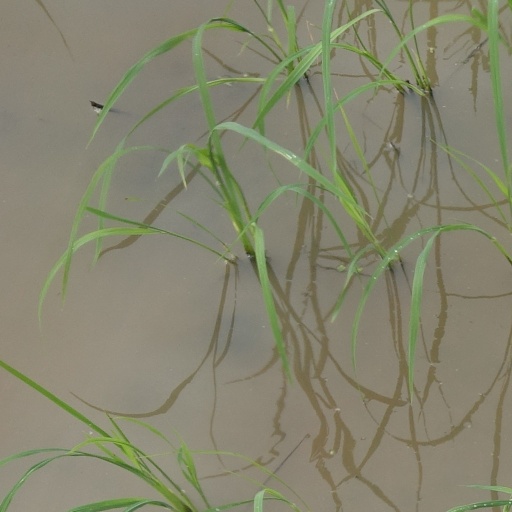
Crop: rice